Aleksandr Makarov (goalkeeper)

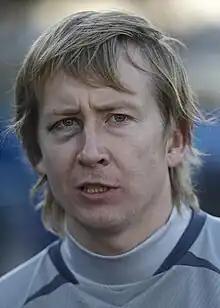

Aleksandr Viktorovich Makarov (born 23 August 1978) is a retired Russian football goalkeeper.